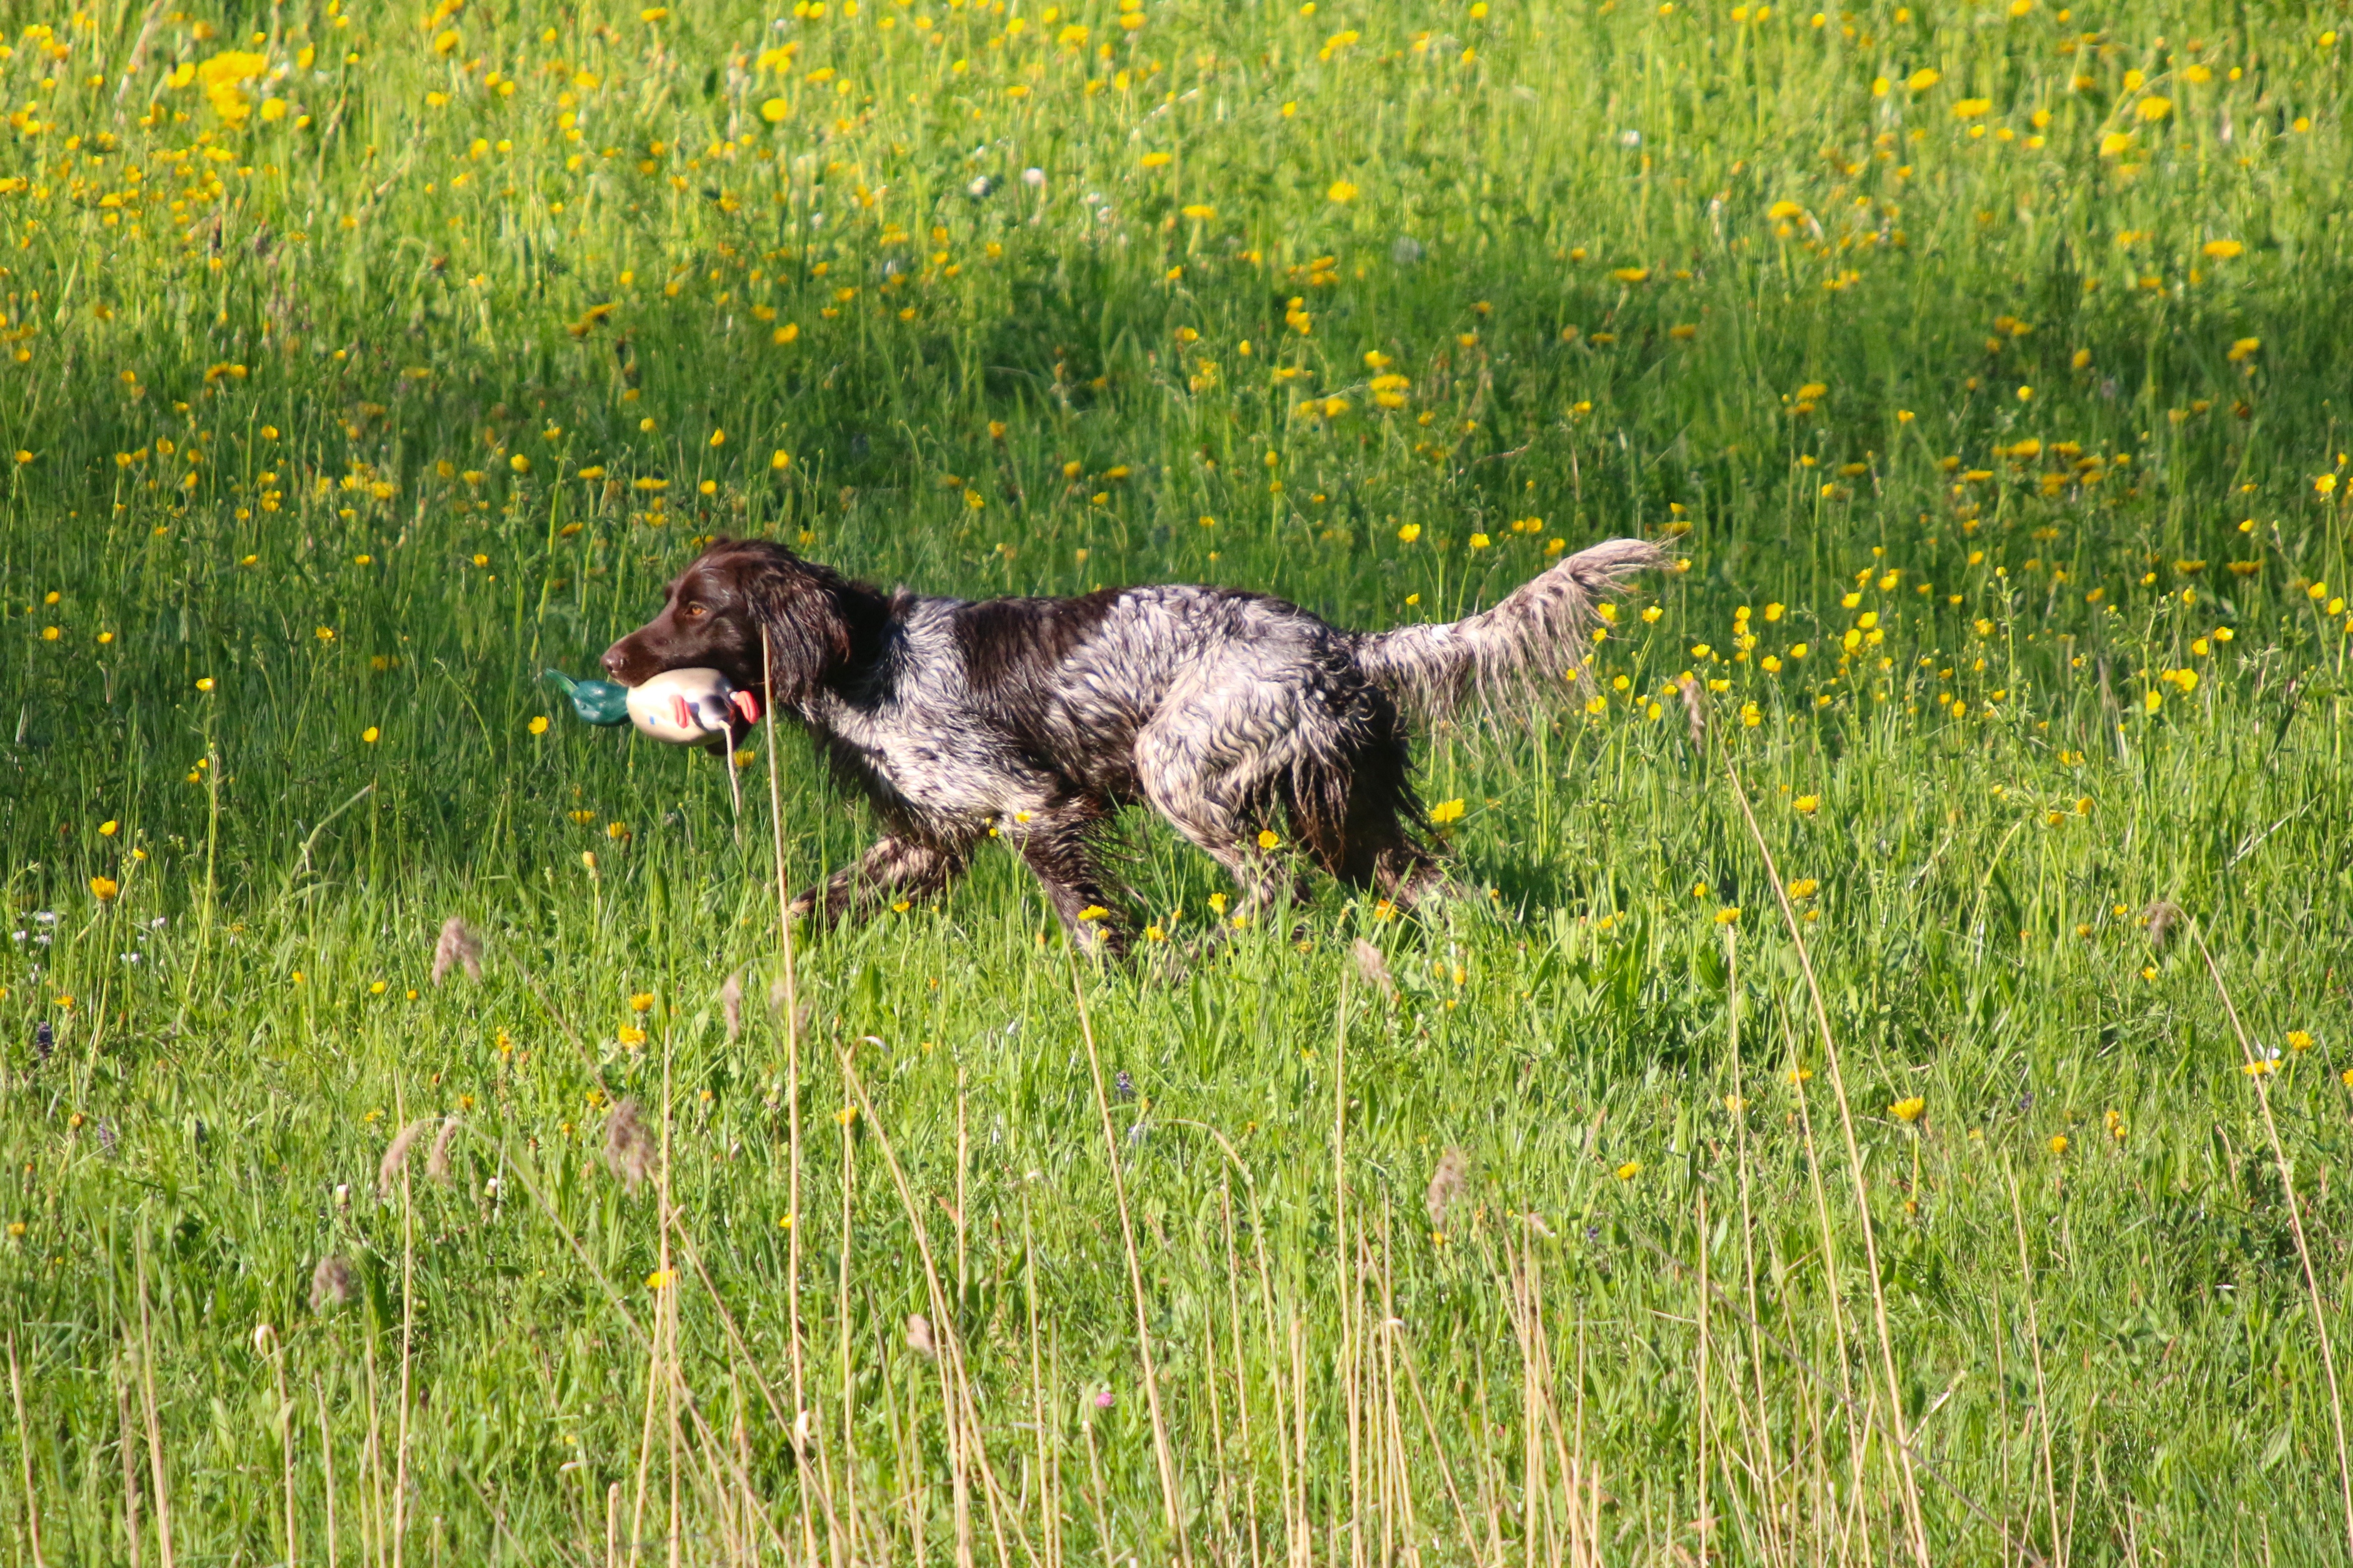
grass, meadow, prairie, dog, mammal, grassland, vertebrate, dog training, retrieve, setter, dog like mammal, plastic duck